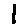
Label: 1